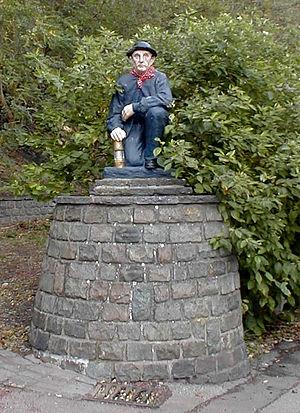
Le Charbonnage de Frameries est un charbonnage situé à Frameries, une commune francophone de Belgique située en Région wallonne dans la province de Hainaut.